Matthias Schultheiss

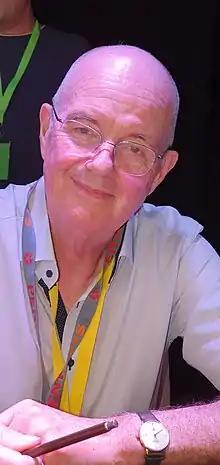
Matthias Schultheiss

Matthias Schultheiss (born 27 July 1946) is a German graphic novel artist. He is known, especially in France for his works "Bell's Theorem" and "The Sharks of Lagos" published in the mid to late-1980s.